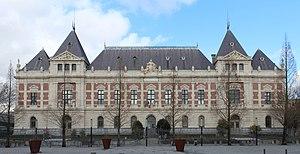
École nationale supérieure des arts et industries textiles, Roubaix.
L'École nationale supérieure des arts et industries textiles est l'une des 205 écoles d'ingénieurs françaises accréditées au 1ᵉʳ septembre 2019 à délivrer un diplôme d'ingénieur.